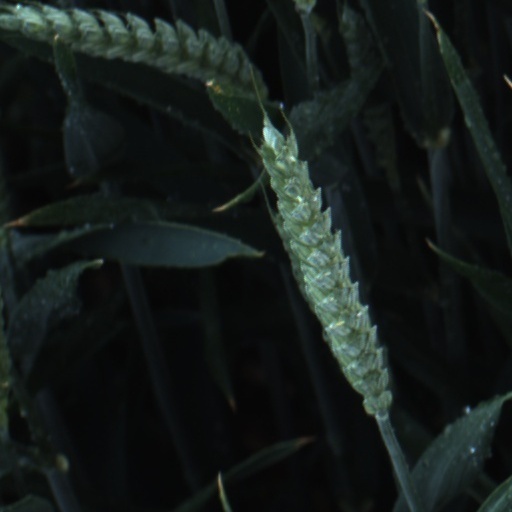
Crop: wheat